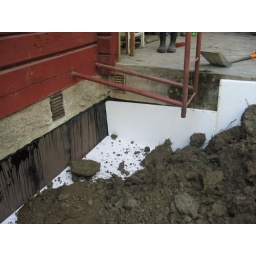
The troublesome corner under the green room's window with styrofoam and some clay added.